Joel Pettersson

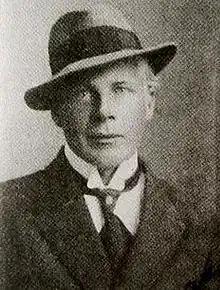
Portrait of Pettersson (c. 1916)

Joel Pettersson (8 June 1892 – 5 January 1937) was a painter and writer on the Åland Islands, Finland. He remained an obscure figure during his lifetime; most of his writings were unpublished for decades after his death.